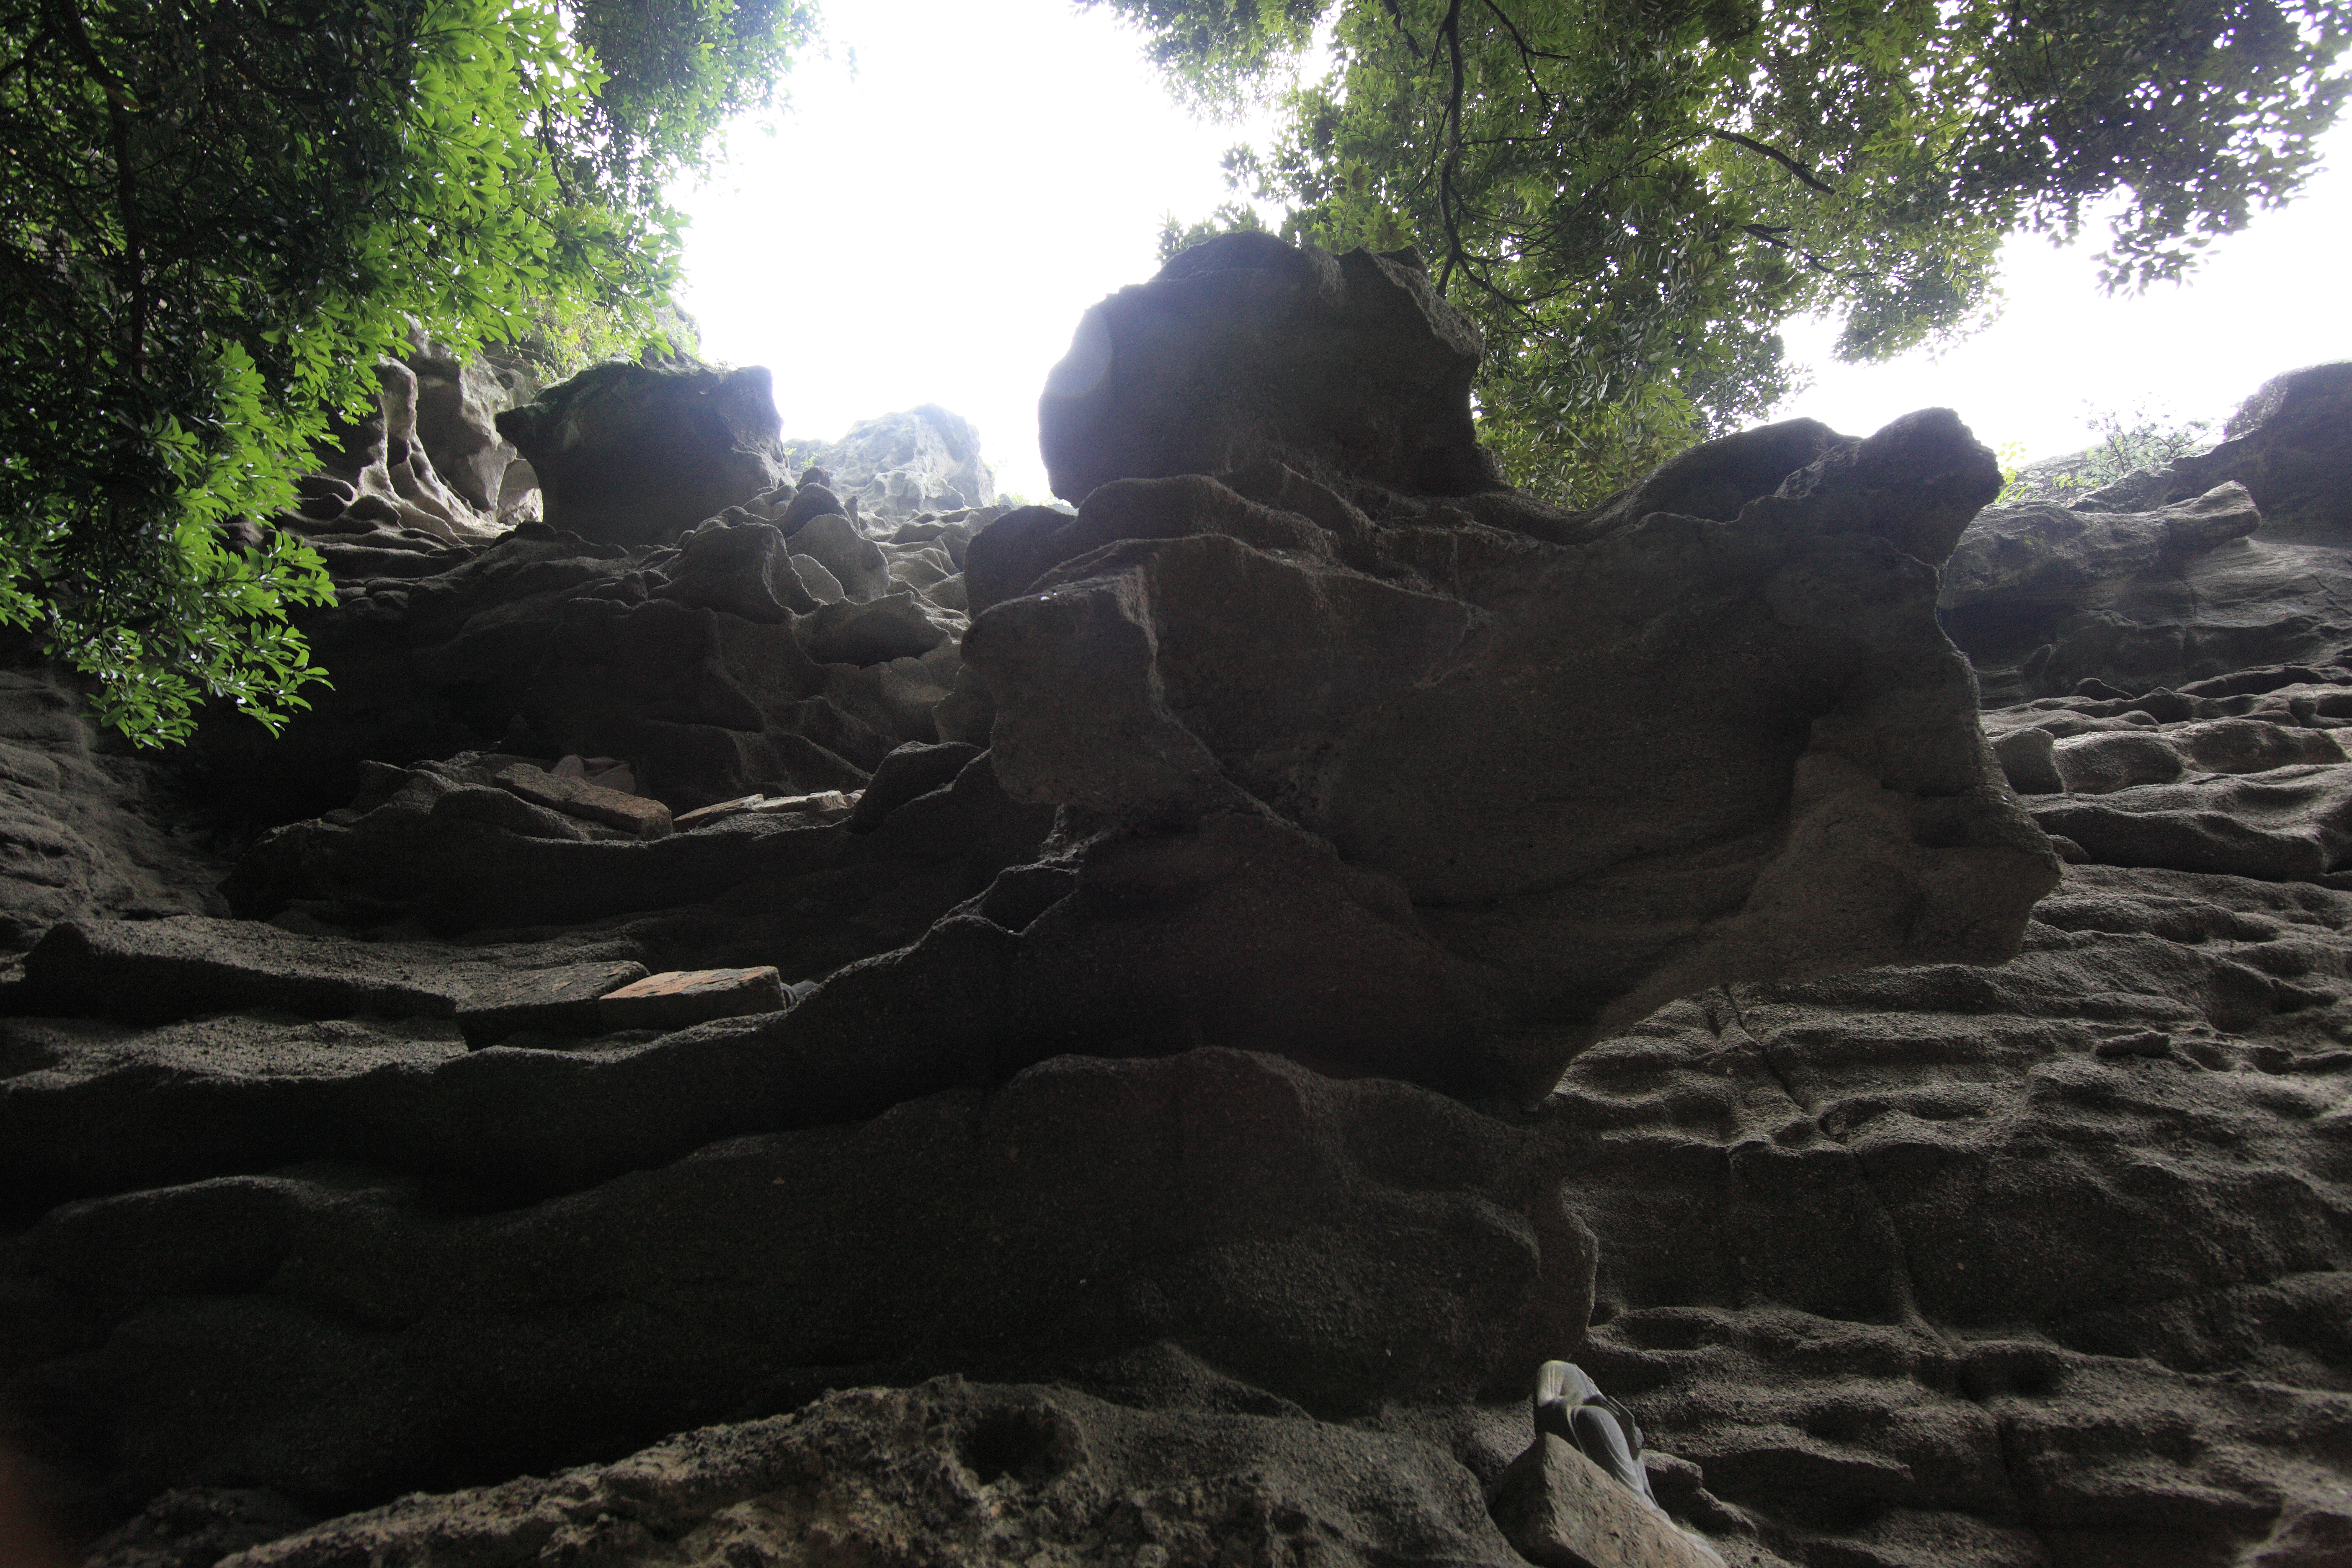
rock, wilderness, adventure, formation, cave, high, rock climbing, terrain, cool image, geology, sports, boulder, 5d, hires, markii, hi, res, resolution, canonef14mmf28liiusm, overhang